Jurema Werneck

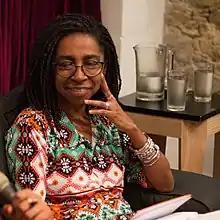
by Safira Moreira in 2018

Jurema Werneck is the Brazilian director for Amnesty International in Brazil. She is a black feminist, physician, author, and doctor in Communication and Culture from the Federal University of Rio de Janeiro. She is also a board member of the Global Fund for Women. Her works include, "Estelizacao de mulheres um desafio para a bioetica?", "Saúde da população negra", "O Livro Da Saude Das Mulheres Negras", and "Black Women's Health: Our Steps Come Away".